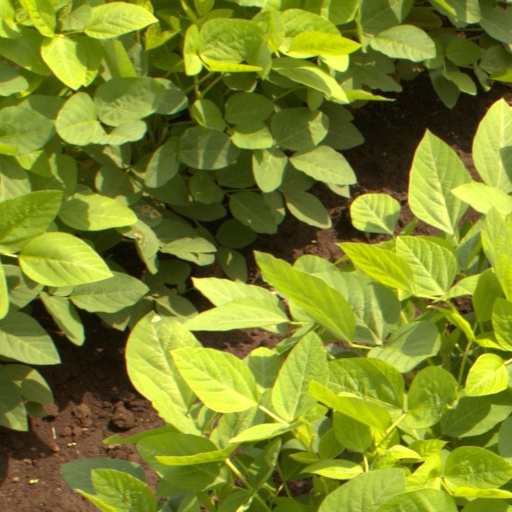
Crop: soybean